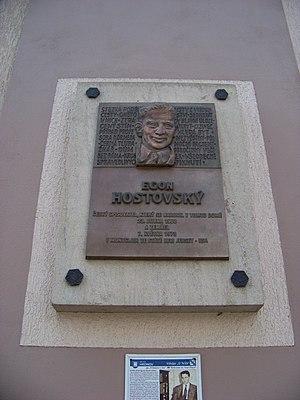
Egon Hostovský, né le 23 avril 1908 à Hronov et mort le 7 mai 1973 à Montclair, est un écrivain tchèque de Bohême.